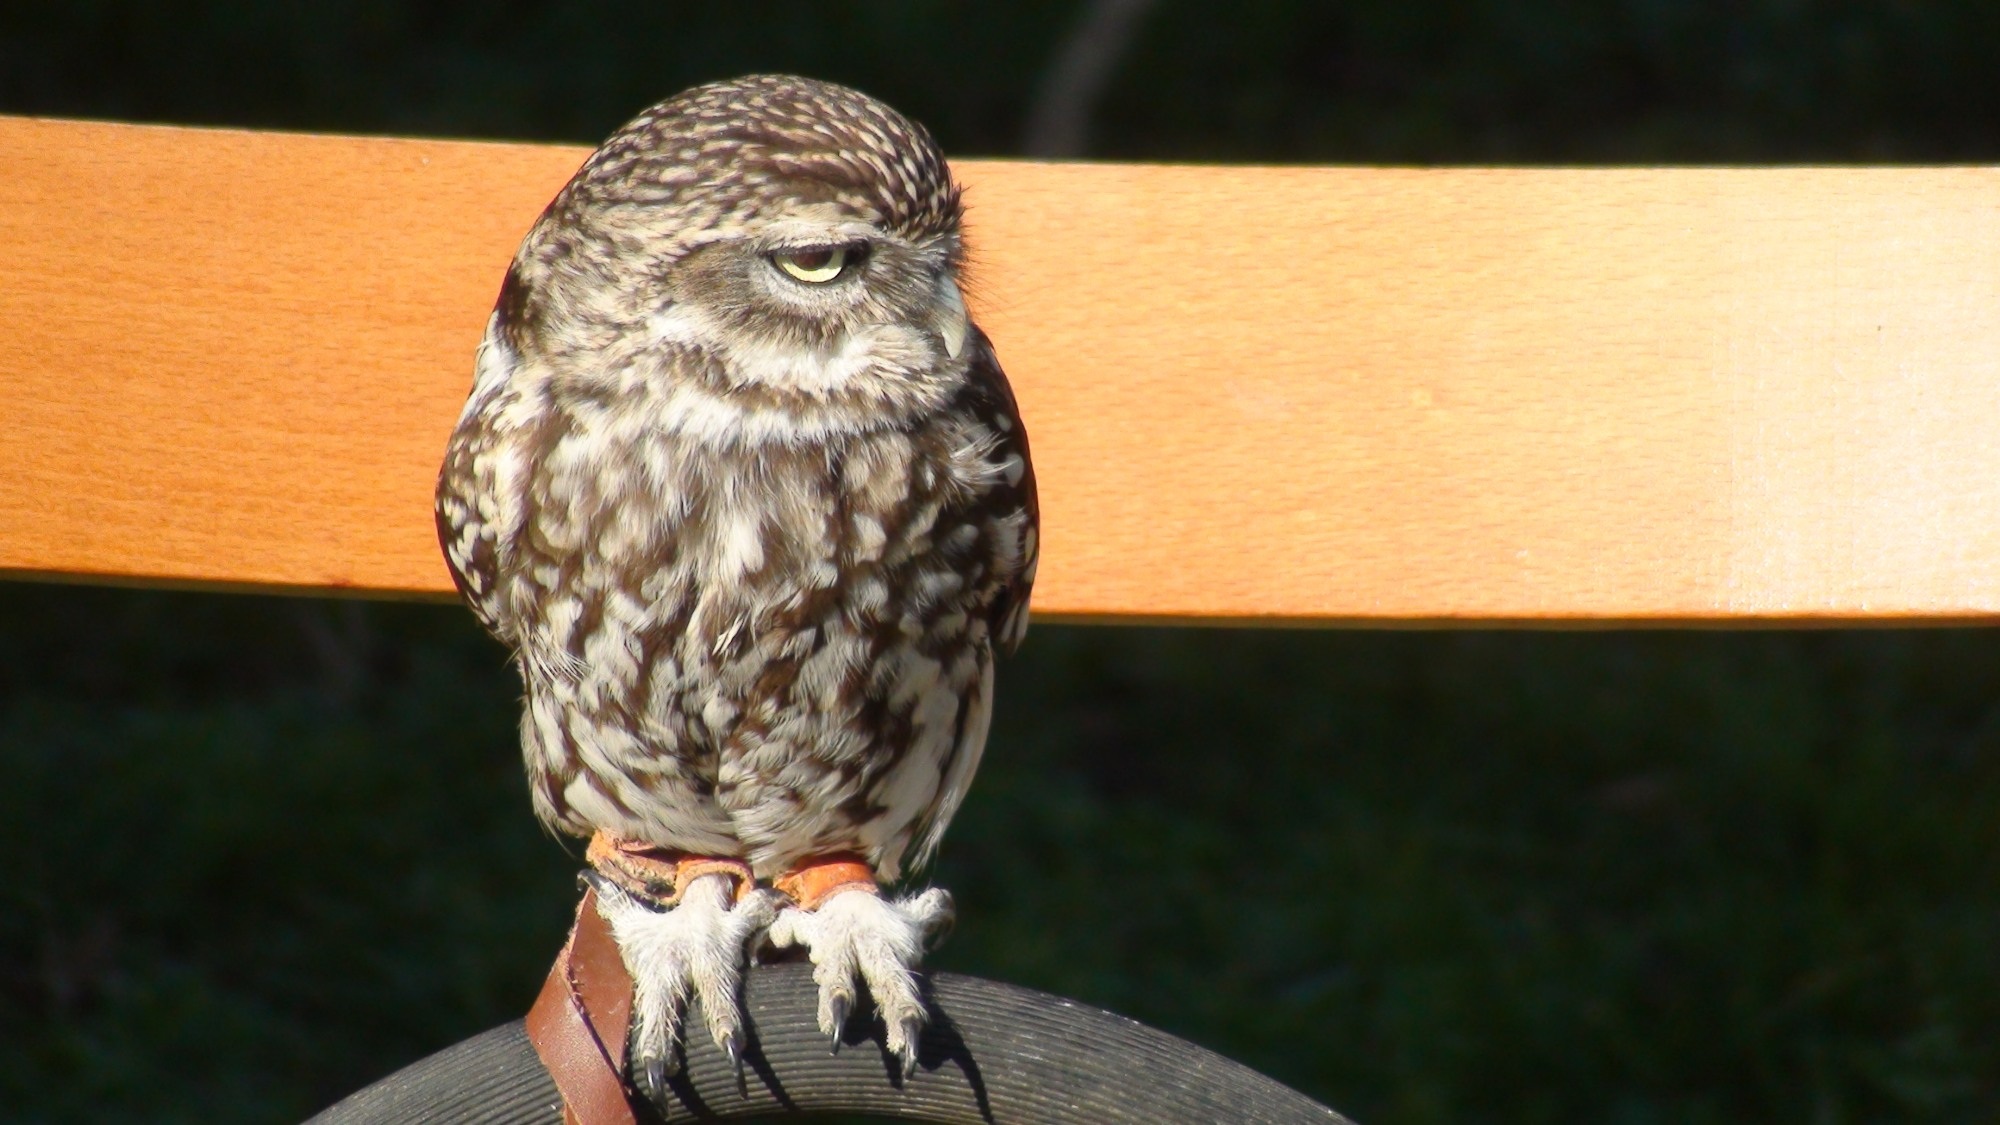
nature, bird, wing, animal, wildlife, beak, hawk, owl, fauna, bird of prey, feathers, vertebrate, falcon, lombardy, accipitriformes